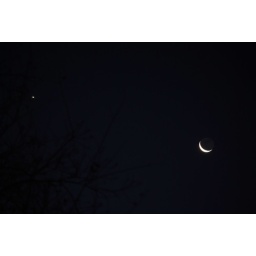
Venus and the crescent Moon above silhouetted tree as the sky brightens before sunrise on Dec 02, 2010.